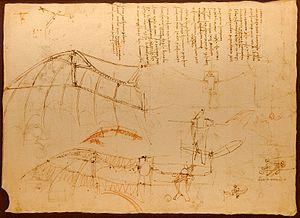
Machine volante à ailes battantes Plume et encre sur papier Extrait du Codex Atlanticus f.858r par Léonard de Vinci. Polski: Projekt maszyny latającej w Kodeksie Atlantyckim
Bruce Wayne, alias Batman, est un super-héros de fiction appartenant à l'univers de DC Comics. Créé par le dessinateur Bob Kane et le scénariste Bill Finger, il apparaît pour la première fois dans le comic book Detective Comics nᵒ 27 en 1939 - mai 1939 comme date sur la couverture mais la date réelle de parution est le 30 mars 1939 - sous le nom de The Bat-Man. Bien que ce soit le succès de Superman qui ait amené sa création, il se détache de ce modèle puisqu'il n'a aucun pouvoir surhumain. Batman n'est en effet qu'un simple humain qui a décidé de lutter contre le crime après avoir vu ses parents se faire abattre par un voleur dans une ruelle de Gotham City, la ville où se déroulent la plupart de ses aventures. Malgré sa réputation de héros solitaire, il sait s'entourer d'alliés, comme Robin, son majordome Alfred Pennyworth ou encore le commissaire de police James Gordon.
Le Codex Atlanticus ou Codice Atlantico est un recueil de dessins et de notes de Léonard de Vinci conservé à la bibliothèque Ambrosienne de Milan. Les dessins ont été collés et rassemblés en 12 volumes reliés de cuir sur plus de 1 119 feuillets, après sa mort, par le sculpteur Pompeo Leoni. On lui donna le nom de Codex Atlanticus à cause de son grand format rappelant celui des atlas. Le Codex Atlanticus couvre une longue période de la vie de Léonard de Vinci, de 1478 à 1518.